Liberace

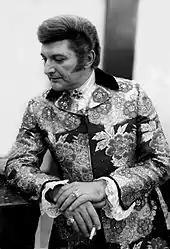
Liberace in 1968

In 1956, Liberace had his first international engagement, playing successfully in Havana, Cuba. He followed with a European tour later that year. Always a devout Catholic, Liberace considered his meeting with Pope Pius XII a highlight of his life. In 1960, Liberace performed at the London Palladium with Nat King Cole and Sammy Davis Jr. (it was the first televised "command performance", now known as the "Royal Variety Performance", for Queen Elizabeth II).